Mount Zion

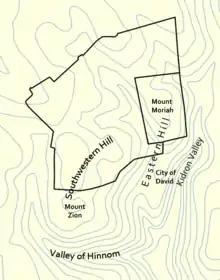
Natural topography of the old city of Jerusalem and its surroundings

The last shift of the name Mount Zion was to the Western Hill, which is more dominant than the Eastern Hill and seemed to first-century CE Jerusalemites the worthier location for the by-then lost palace of King David. The Western Hill is what today is called Mount Zion.